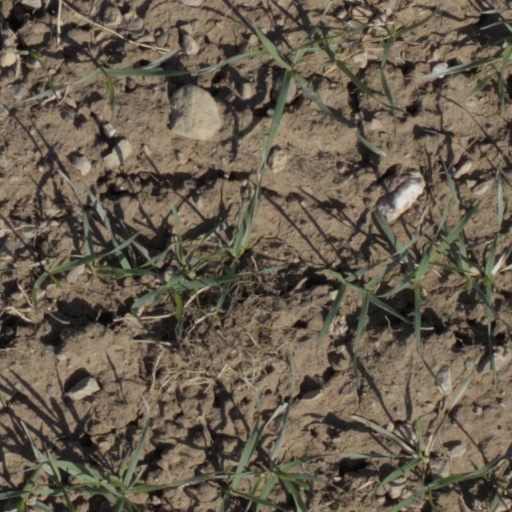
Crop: wheat